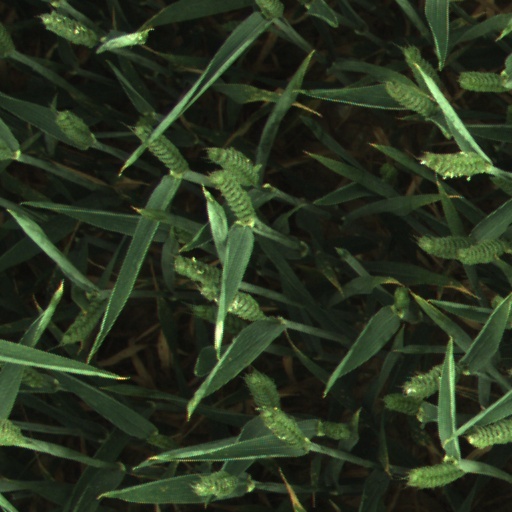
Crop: wheat